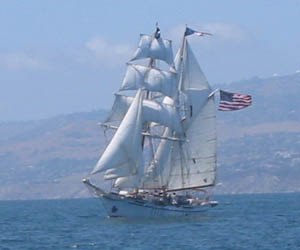
Brigantine
Brigantinen Irving Johnson.
En brigantine er i skibsterminologi betegnelsen for et tomastet fartøj der på forreste mast kun fører råsejl.